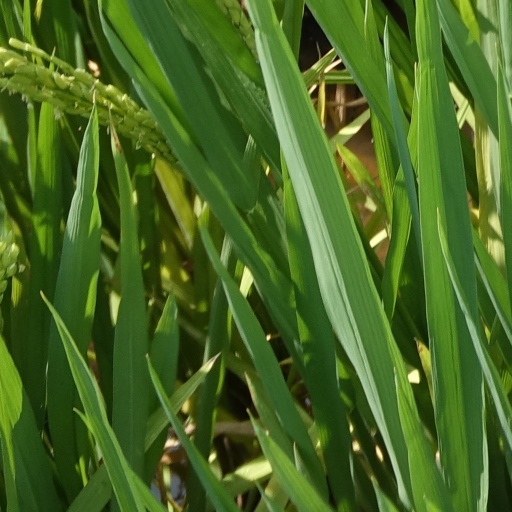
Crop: rice